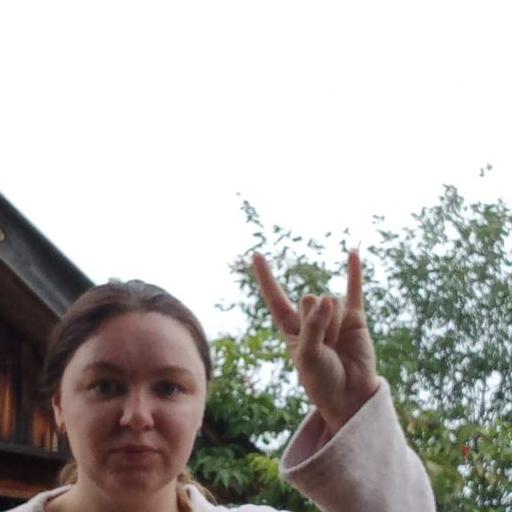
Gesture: rock